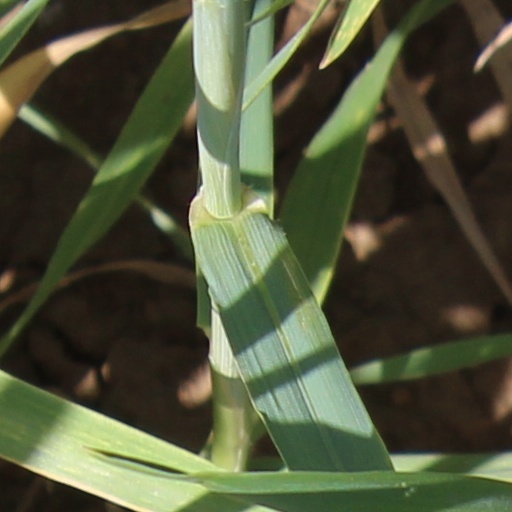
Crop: wheat